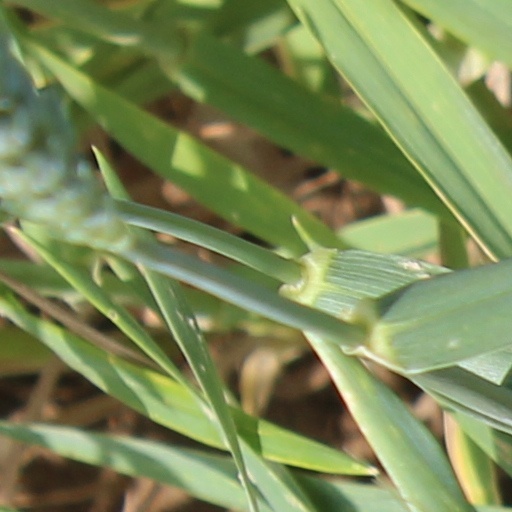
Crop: wheat